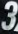
Number: 3